Craigie Aitchison (painter)

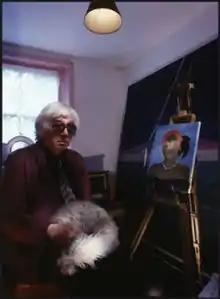
Aitchison in April 1989.

John Ronald Craigie Aitchison CBE RSA RA (13 January 192621 December 2009) was a Scottish painter. He was best known for his many paintings of the Crucifixion, one of which hangs behind the altar in the chapter house of Liverpool Cathedral, Italian landscapes, and portraits (mainly of black men, or of dogs). His simple style with bright, childlike colours defied description, and was compared to the Scottish Colourists, primitivists or naive artists, although Brian Sewell dismissed him as "a painter of too considered trifles".